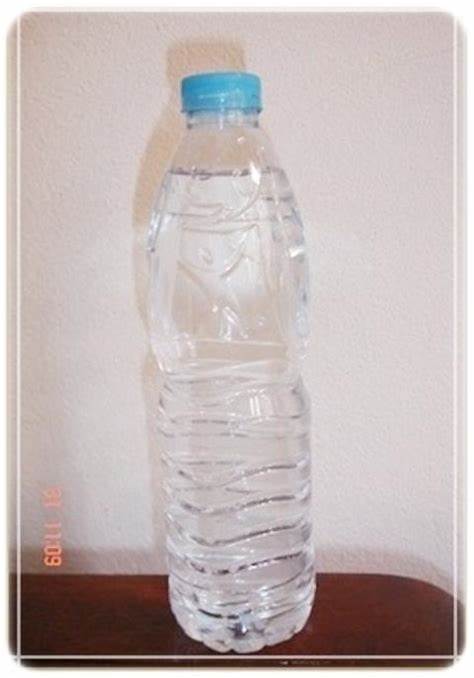
Waste category: plastic